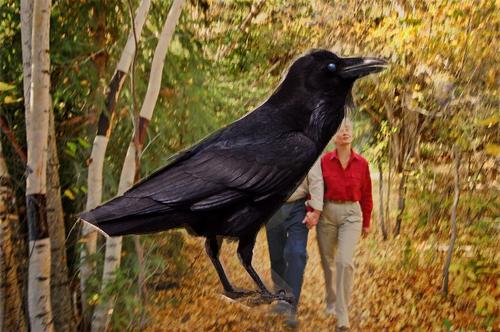
Bird species: Common_Raven
Bird type: landbird
Background: land